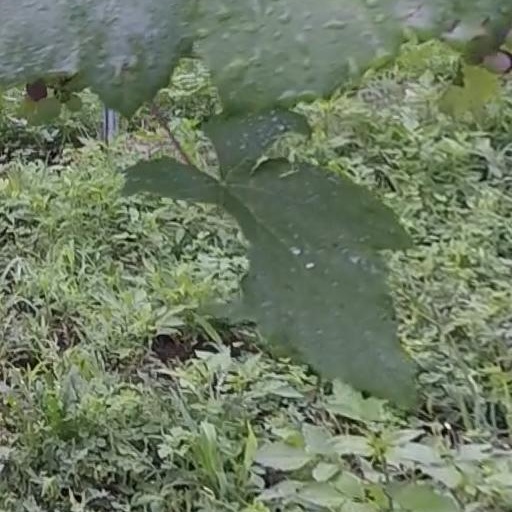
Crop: grape